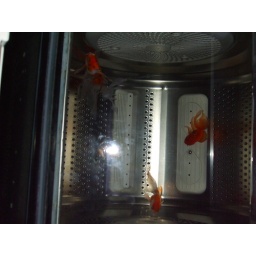
golden fish in washing machine~!